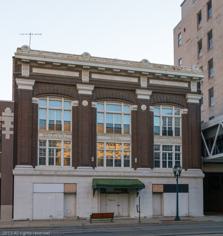
Building: Sokol Gymnasium
Country: United States of America
Year built: 1908
United States historic place Sokol Gymnasium U.S. National Register of Historic Places U.S. Historic district Contributing property Show map of Iowa Show map of the United States Location 417 3rd St., SE Cedar Rapids, Iowa Coordinates 41°58′34.2″N 91°39′52.6″W / 41.976167°N 91.664611°W / 41.976167; -91.664611 Area less than one acre Built 1908 Architect Charles A. Dieman Architectural style Classical Revival Part of Cedar Rapids Central Business District Commercial Historic District ( ID15000757 ) NRHP reference No. 13000274 Added to NRHP May 14, 2013 Sokol Gymnasium is a historic building located in Cedar Rapids, Iowa , United States. Sokol is a Czech social and gymnastics organization.  It had this three-story, brick, Neoclassical structure built in 1908.  It was designed by local architect Charles A. Dieman .  The organization used the facility as a social hall and gymnasium until it was inundated by 4 feet (1.2 m) of water in a 2008 flood . It was cleared out and Sokol moved to another building in southwest Cedar Rapids.  This building was individually listed on the National Register of Historic Places in 2013. In 2015 it was included as a contributing property in the Cedar Rapids Central Business District Commercial Historic District . References